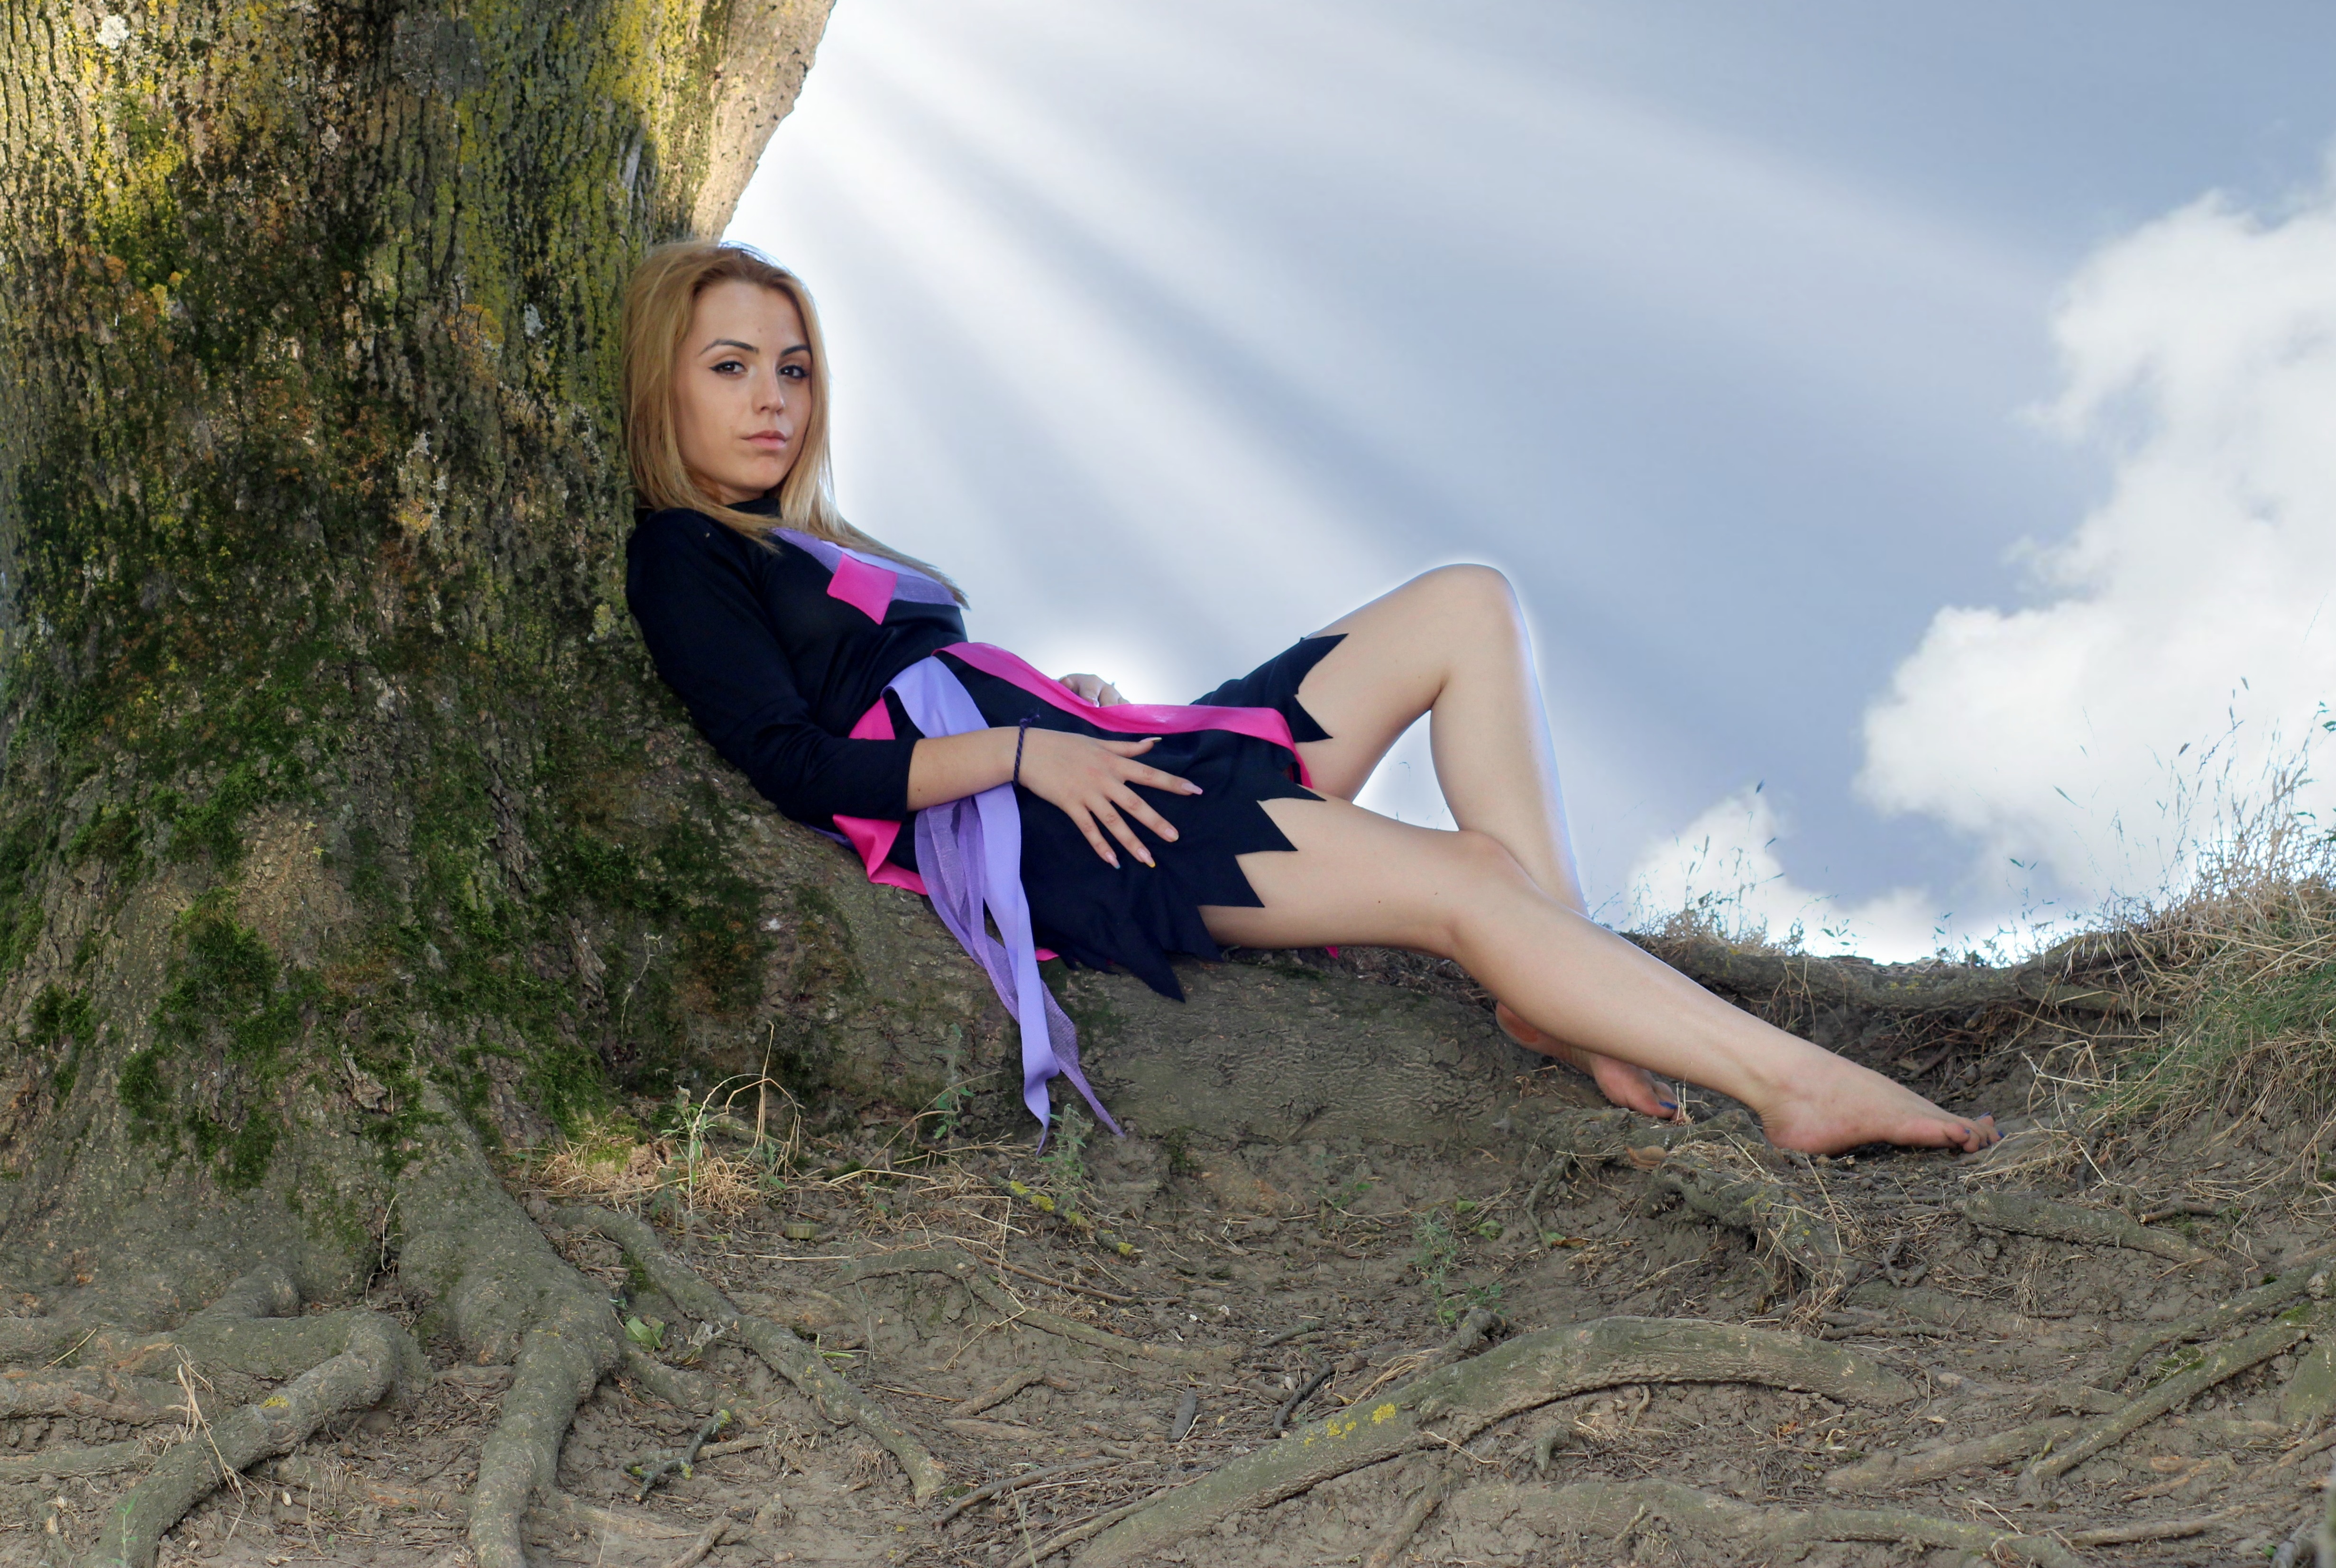
forest, girl, leg, model, sitting, clothing, blonde, human body, roots, beauty, elf, story, fairy, photo shoot, tinkerbell, human positions